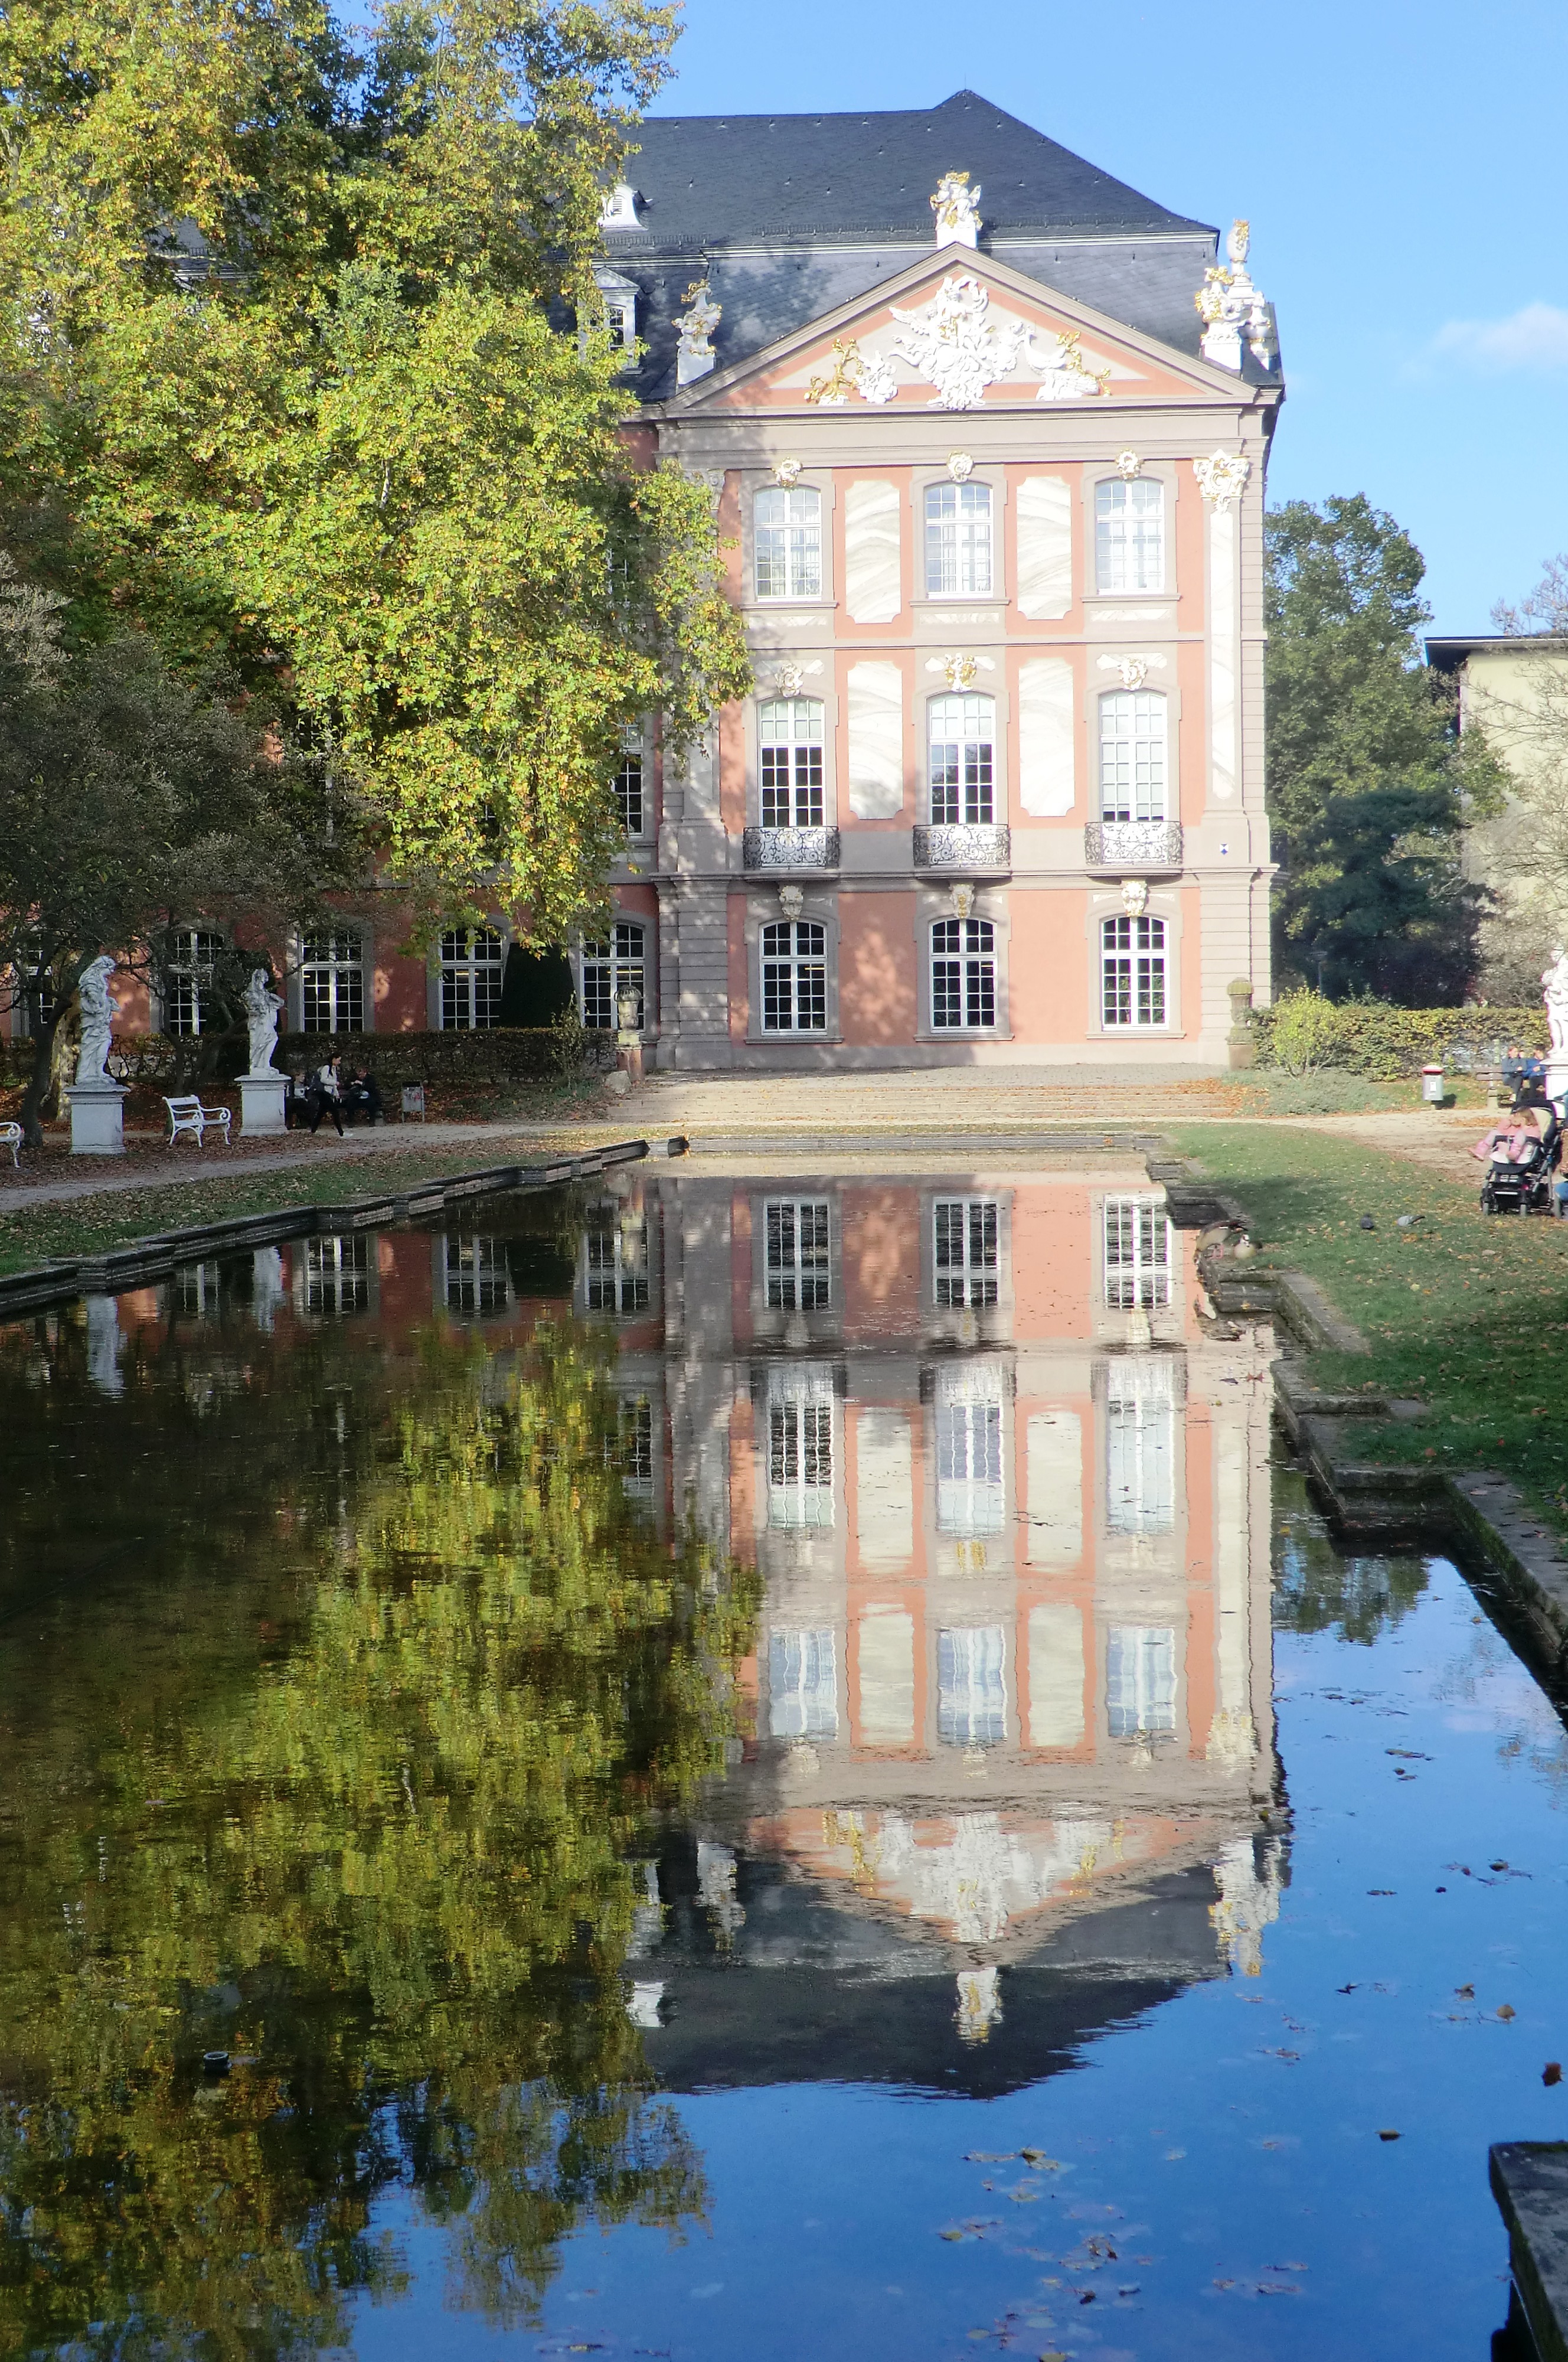
Electoral Palace, trier, germany, buildings, architecture, electors, palace, rococo, historical monument, reflection, waterway, water, body of water, canal, stately home, estate, tree, chateau, water castle, house, sky, plant, pond, mansion, building, national trust for places of historic interest or natural beauty, river, home, bank, moat, facade, watercourse, manor house, recreation, villa, city